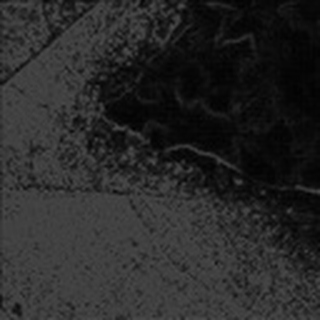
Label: cotton_aphids